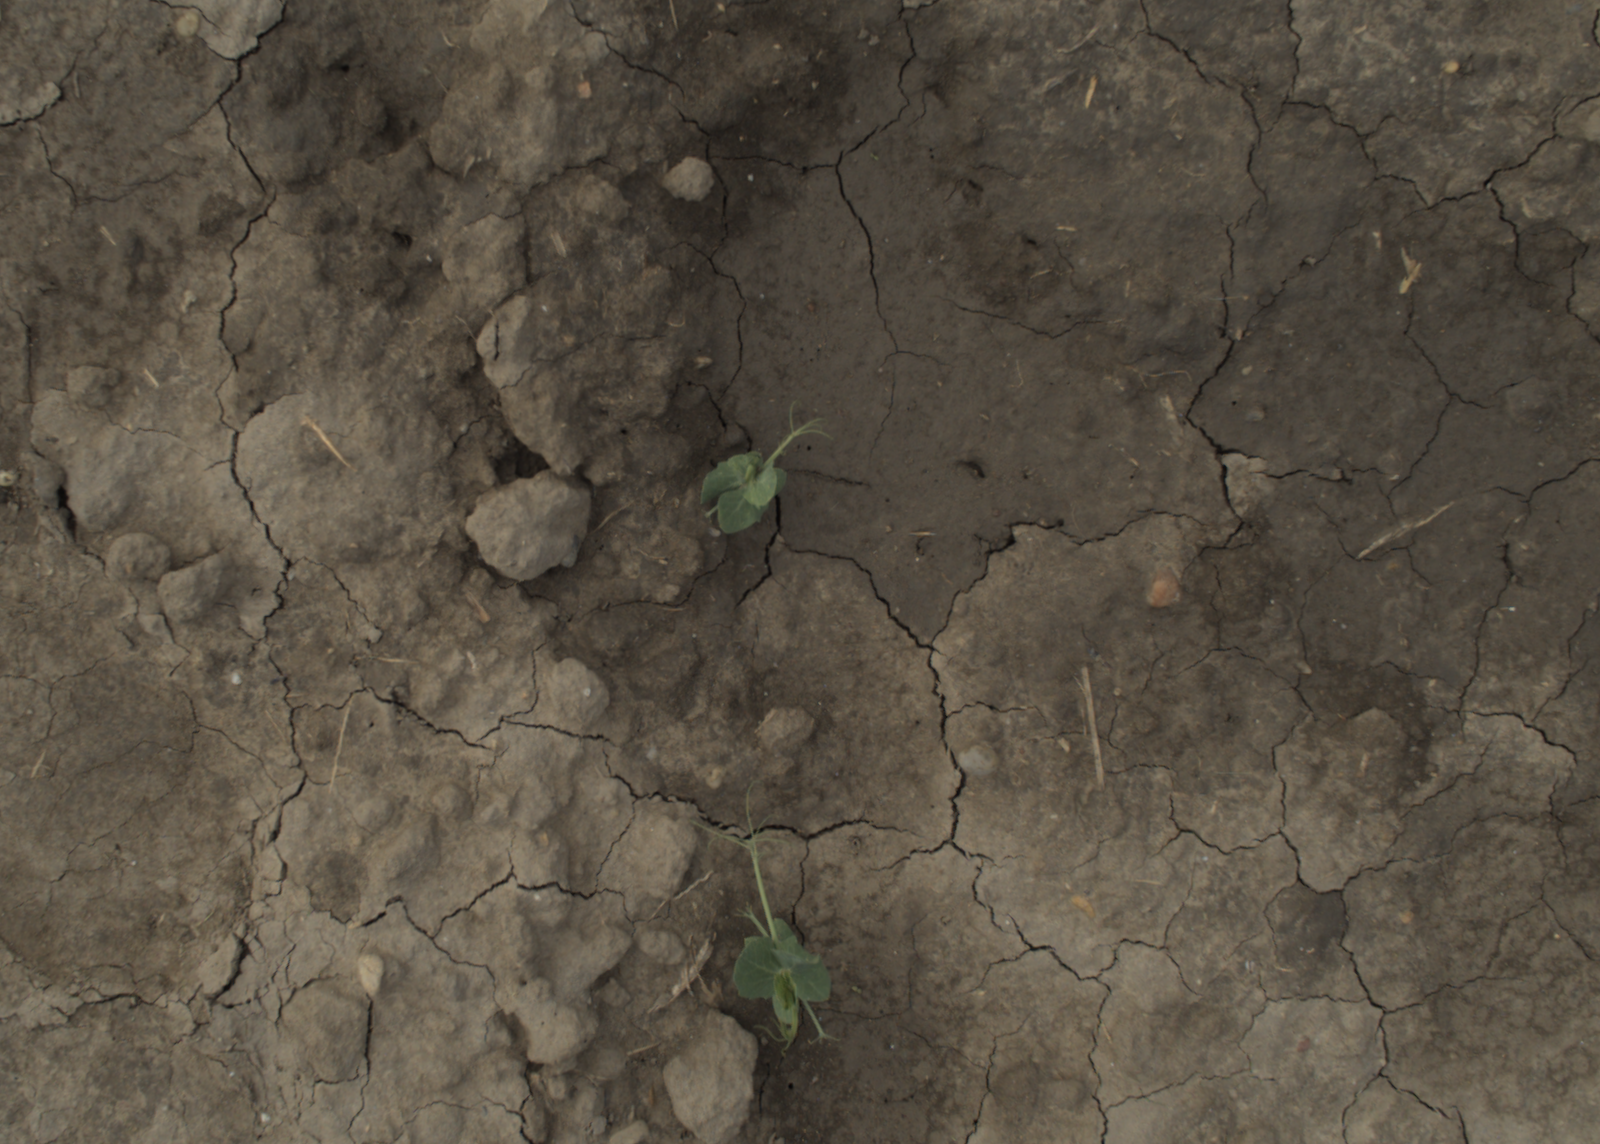
Capture date: 21.09.2021 10:51:14
Weather: mixed
Wind: light
Seeding date: 02.09.2021
Plant canopy height (mm): 962